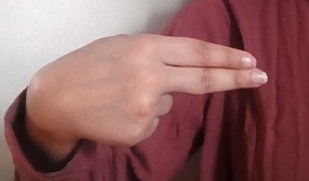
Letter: ain